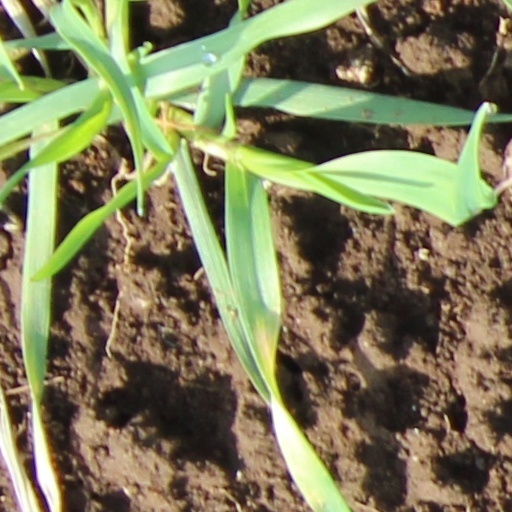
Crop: wheat